Cathedral of Learning

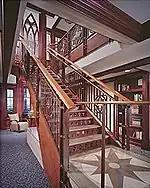
Staircase between the 35th and 36th floors of the Frederick Honors College.

The Frederick Honors College, dedicated in 1986, is housed in a 2002-2003 renovated space on the 35th and 36th floors of the cathedral. The Frederick Honors College provides support and enriched opportunities for scholarship among the university's undergraduates and offers a Bachelor of Philosophy (BPhil) degree.